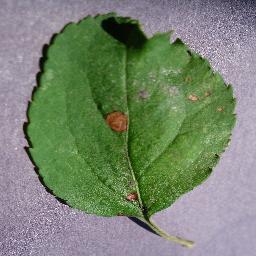
Label: Apple___Black_rot